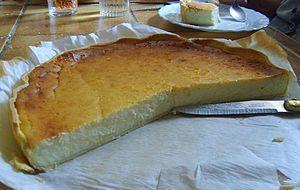
Millau est une commune française, sous-préfecture du département de l'Aveyron, en région Occitanie. Située à 70 km au sud-est de Rodez, et à 111 km de Montpellier, elle fait partie de l'ancienne province du Rouergue.
La flaune, ou flausona en occitan ou flauna en occitan rouergat, est un flan pâtissier de ménage de la cuisine rouergate.